Shamshi Kaldayakov

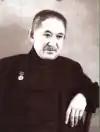

' (15 August 1930 – 29 February 1992) was a Kazakh composer. He was born ', but ran away from school and changed his name to avoid the police. He started playing music aged 17 and mainly wrote songs in a waltz style, but in 1956, he composed the music to the patriotic song My Kazakhstan. It was adopted in 2006 to be the Kazakhstan national anthem by Kazakh President Nursultan Nazarbayev after a few modifications in the lyrics.